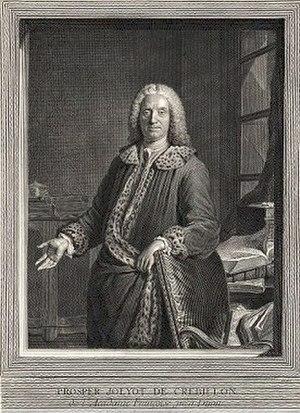
Jean-Joseph Balechou, né à Arles le 11 juillet 1715 et mort à Avignon le 8 août 1764, est un graveur français.